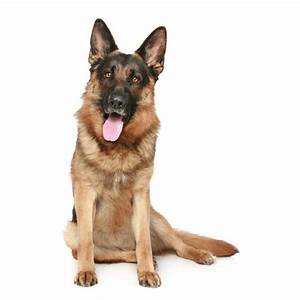
Label: dog